Chardonnay

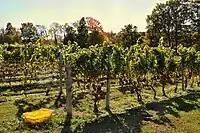
Chardonnay harvest in the Hudson River Region AVA

Chardonnay was one of the first European grape varieties to have been grown commercially east of the Rocky Mountains. After three centuries of failure with "V. vinifera", this achievement was realized in the Finger Lakes region of upstate New York. Frenchman Charles Fournier and Russian Konstantin Frank experimented with Chardonnay and other varietals in hopes of producing sparkling wines based on Old World grapes for the Gold Seal wine company. In the late 1950s, they succeeded in harvesting the first commercial quantities of European grapes in eastern North America. Frank went on to found Konstantin Frank Vinifera Wine Cellars which helped demonstrate that a winery in the eastern US can produce European-style wines as a basis for a winery business. Chardonnay became an important part of that strategy.